Széchenyi István College for Advanced Studies

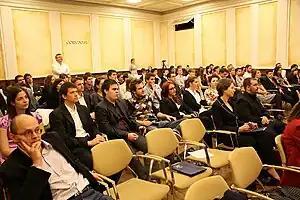
Members of the College for Advanced Studies at a conference

Everyday operation and strategic planning in the college are based on three pillars: i) academic and professional excellence, ii) strong community iii) social awareness and responsibility. Through establishing these, the institution is governed by the main principles of self-governance and sound democracy. Thus, the college strives to provide an environment for its members that highly motivates intellectual advancement and emergence as social, pro-active, and socially responsible citizens.